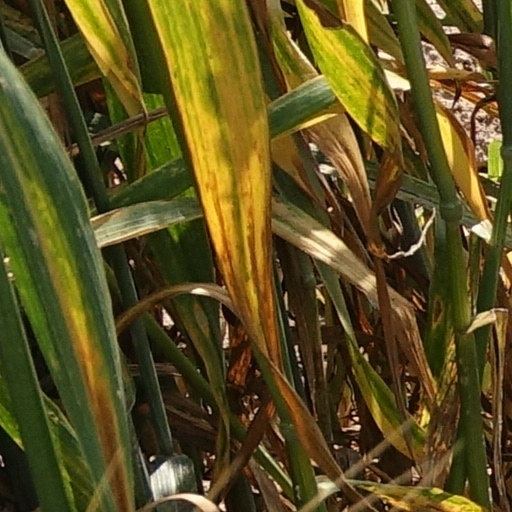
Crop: wheat